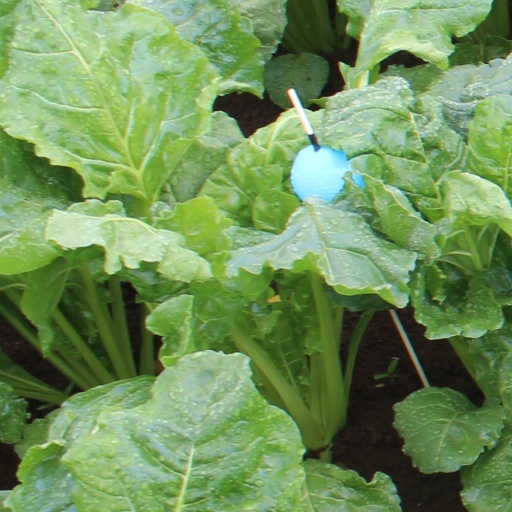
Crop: sugar beet